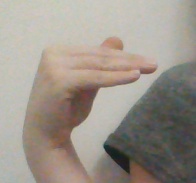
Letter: khaa